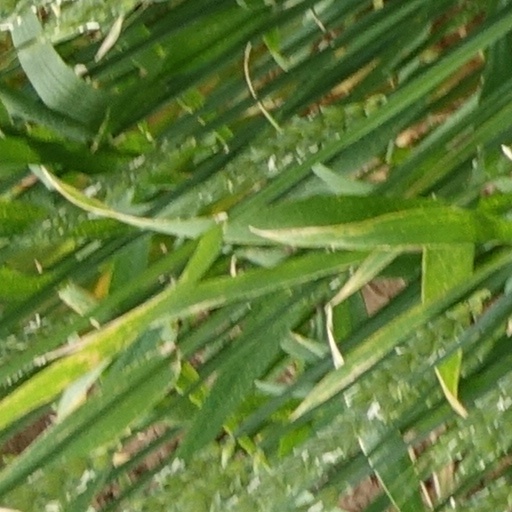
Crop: wheat